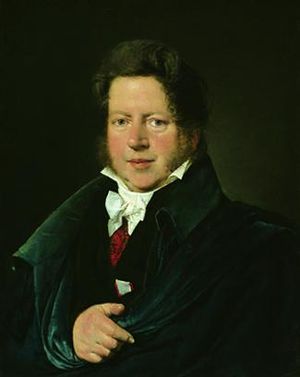
P.O. Brøndsted
Peter Oluf Brøndsted egentlig Peter Ole Brøndsted var en dansk klassisk arkæolog. Født i Fruering Præstegård, hvor faderen var sognepræst og provst i Hjelmslev Herred.